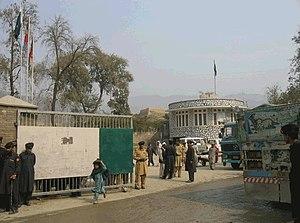
Frontier Constabulary est une force paramilitaire de police au Pakistan. Constituant un corps de 13 000 soldats, ils sont surtout implantés dans la province de Khyber Pakhtunkhwa ainsi que dans les régions tribales et placés sous le contrôle du ministère fédéral de l'intérieur. Faisant face à l'Afghanistan, ils sont notamment chargés du contrôle de la frontière ouest du pays.